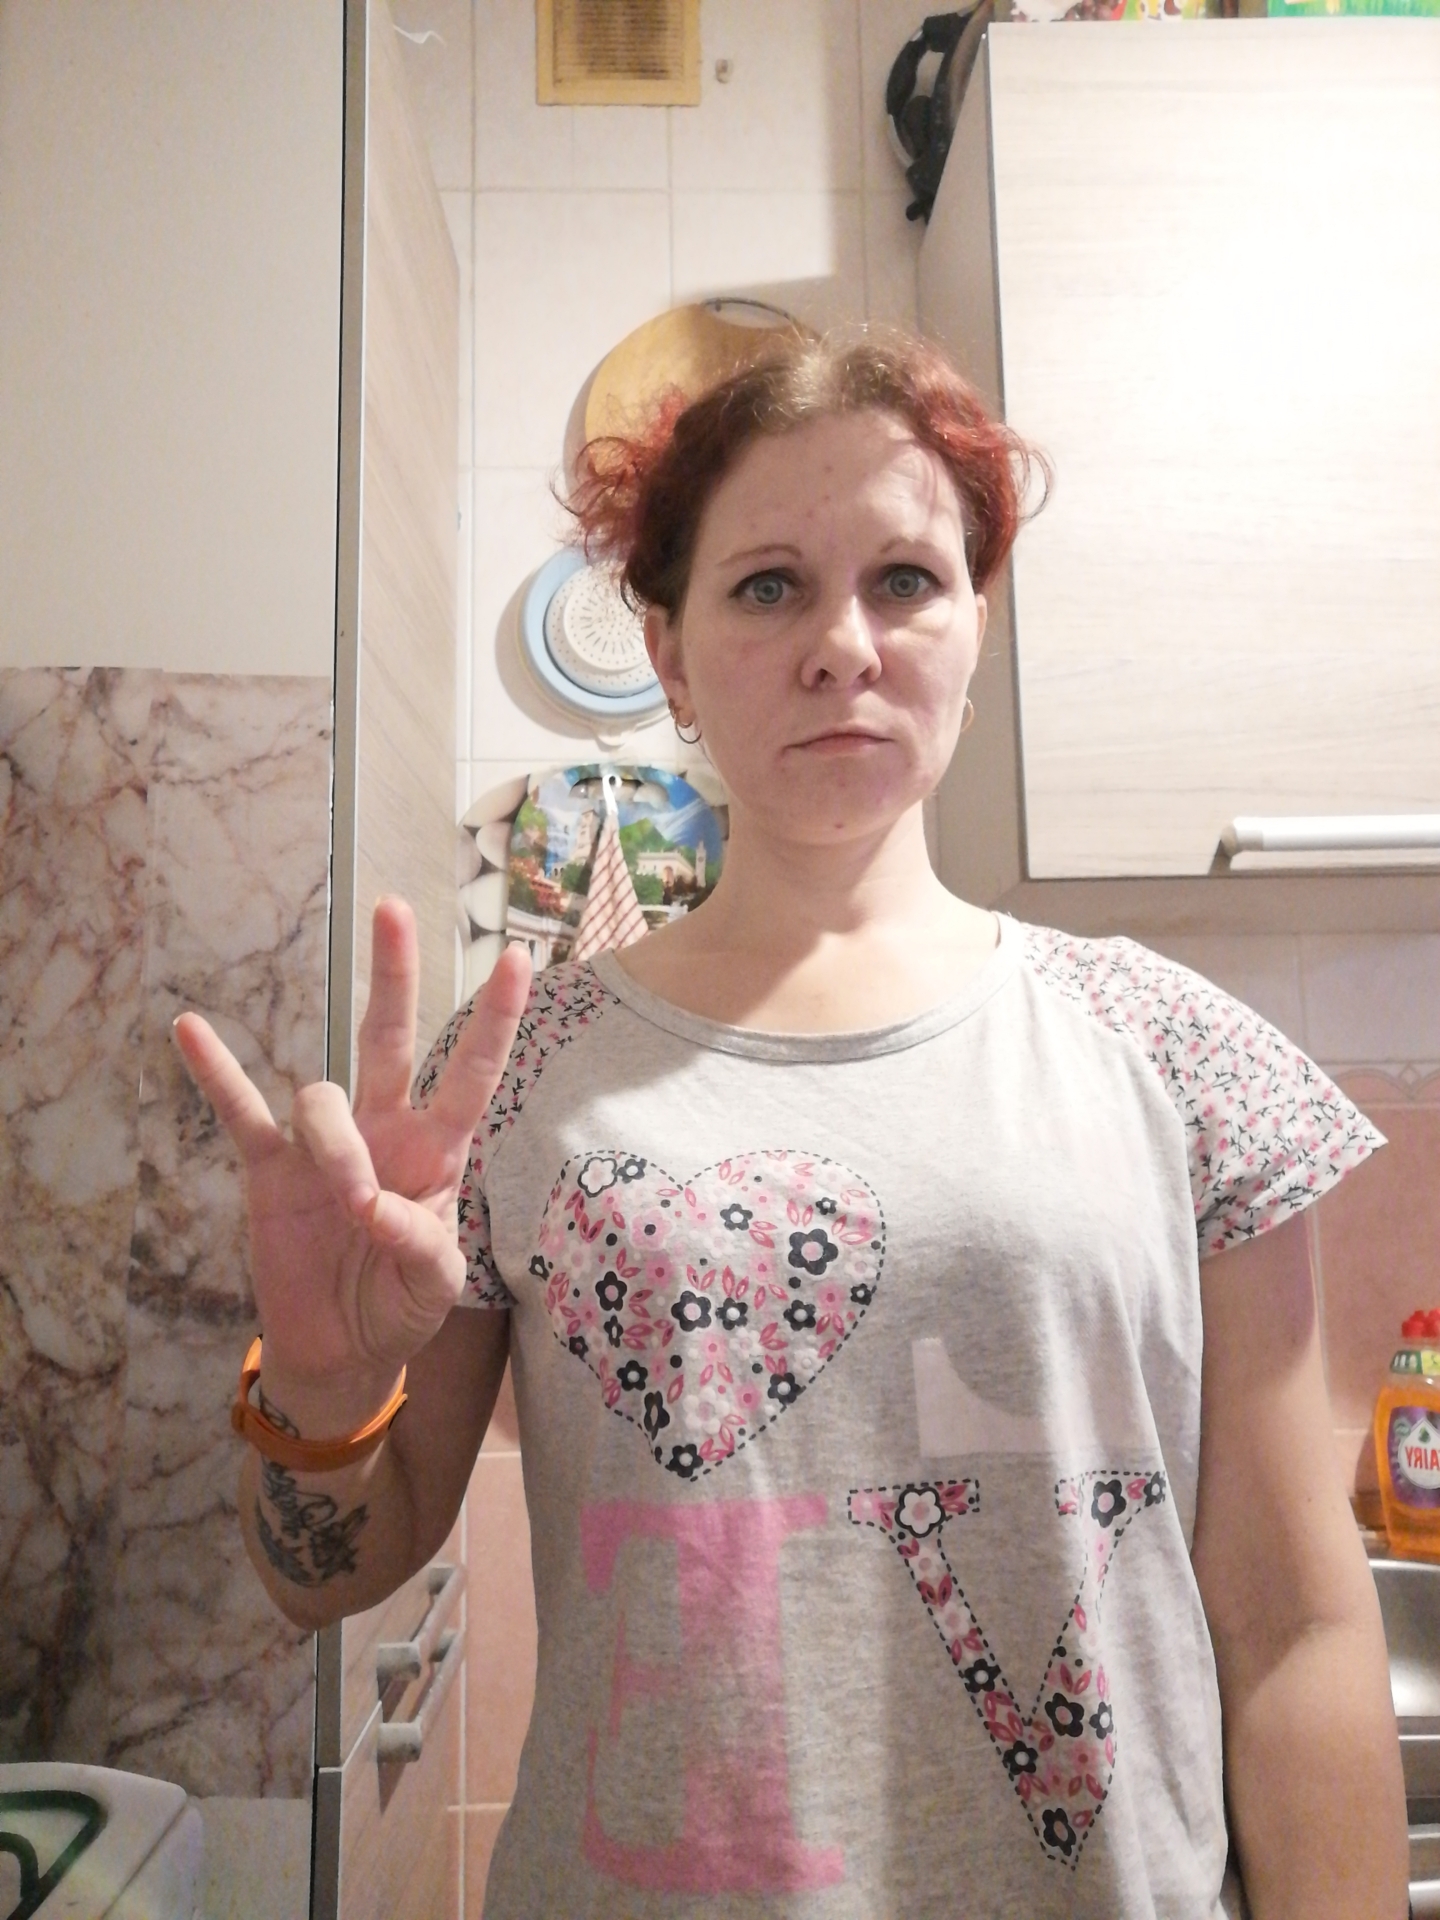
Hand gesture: three3